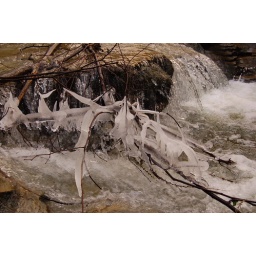
This branch was suspended just about 12&amp;quot; above the water this caused the water to freeze on the branch gradually building up